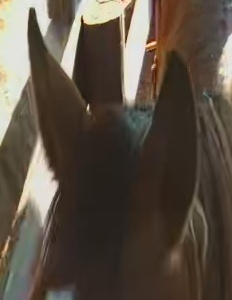
Face region: ears (position_of_ears)
Pain indicator: not_present